Siege of Fort Stanwix

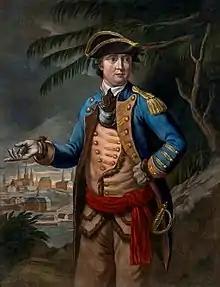
A 1776 mezzotint of Benedict Arnold

Uncomfortable with the number of troops available to him, Arnold opted for a deception to sow trouble in the British camp. The delegation captured at Shoemaker Tavern was held prisoner at Fort Dayton and among them was Hon Yost Schuyler, a member of the Royal Yorkers who grew up with many of the Mohawks attacking Fort Stanwix. Arnold persuaded Hon Yost to return to Fort Stanwix and spread rumors that large numbers of Americans, under the command of the "Dark Eagle", were about to descend on St. Leger's camp. Hon Yost's good conduct was assured by holding his brother hostage.